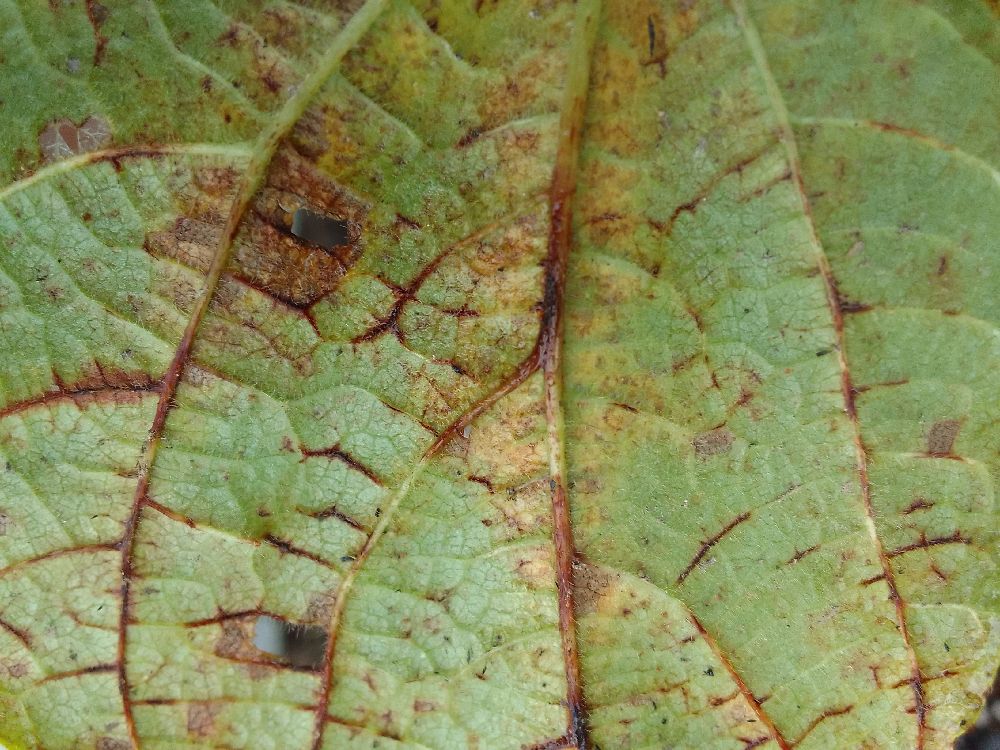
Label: anthracnose